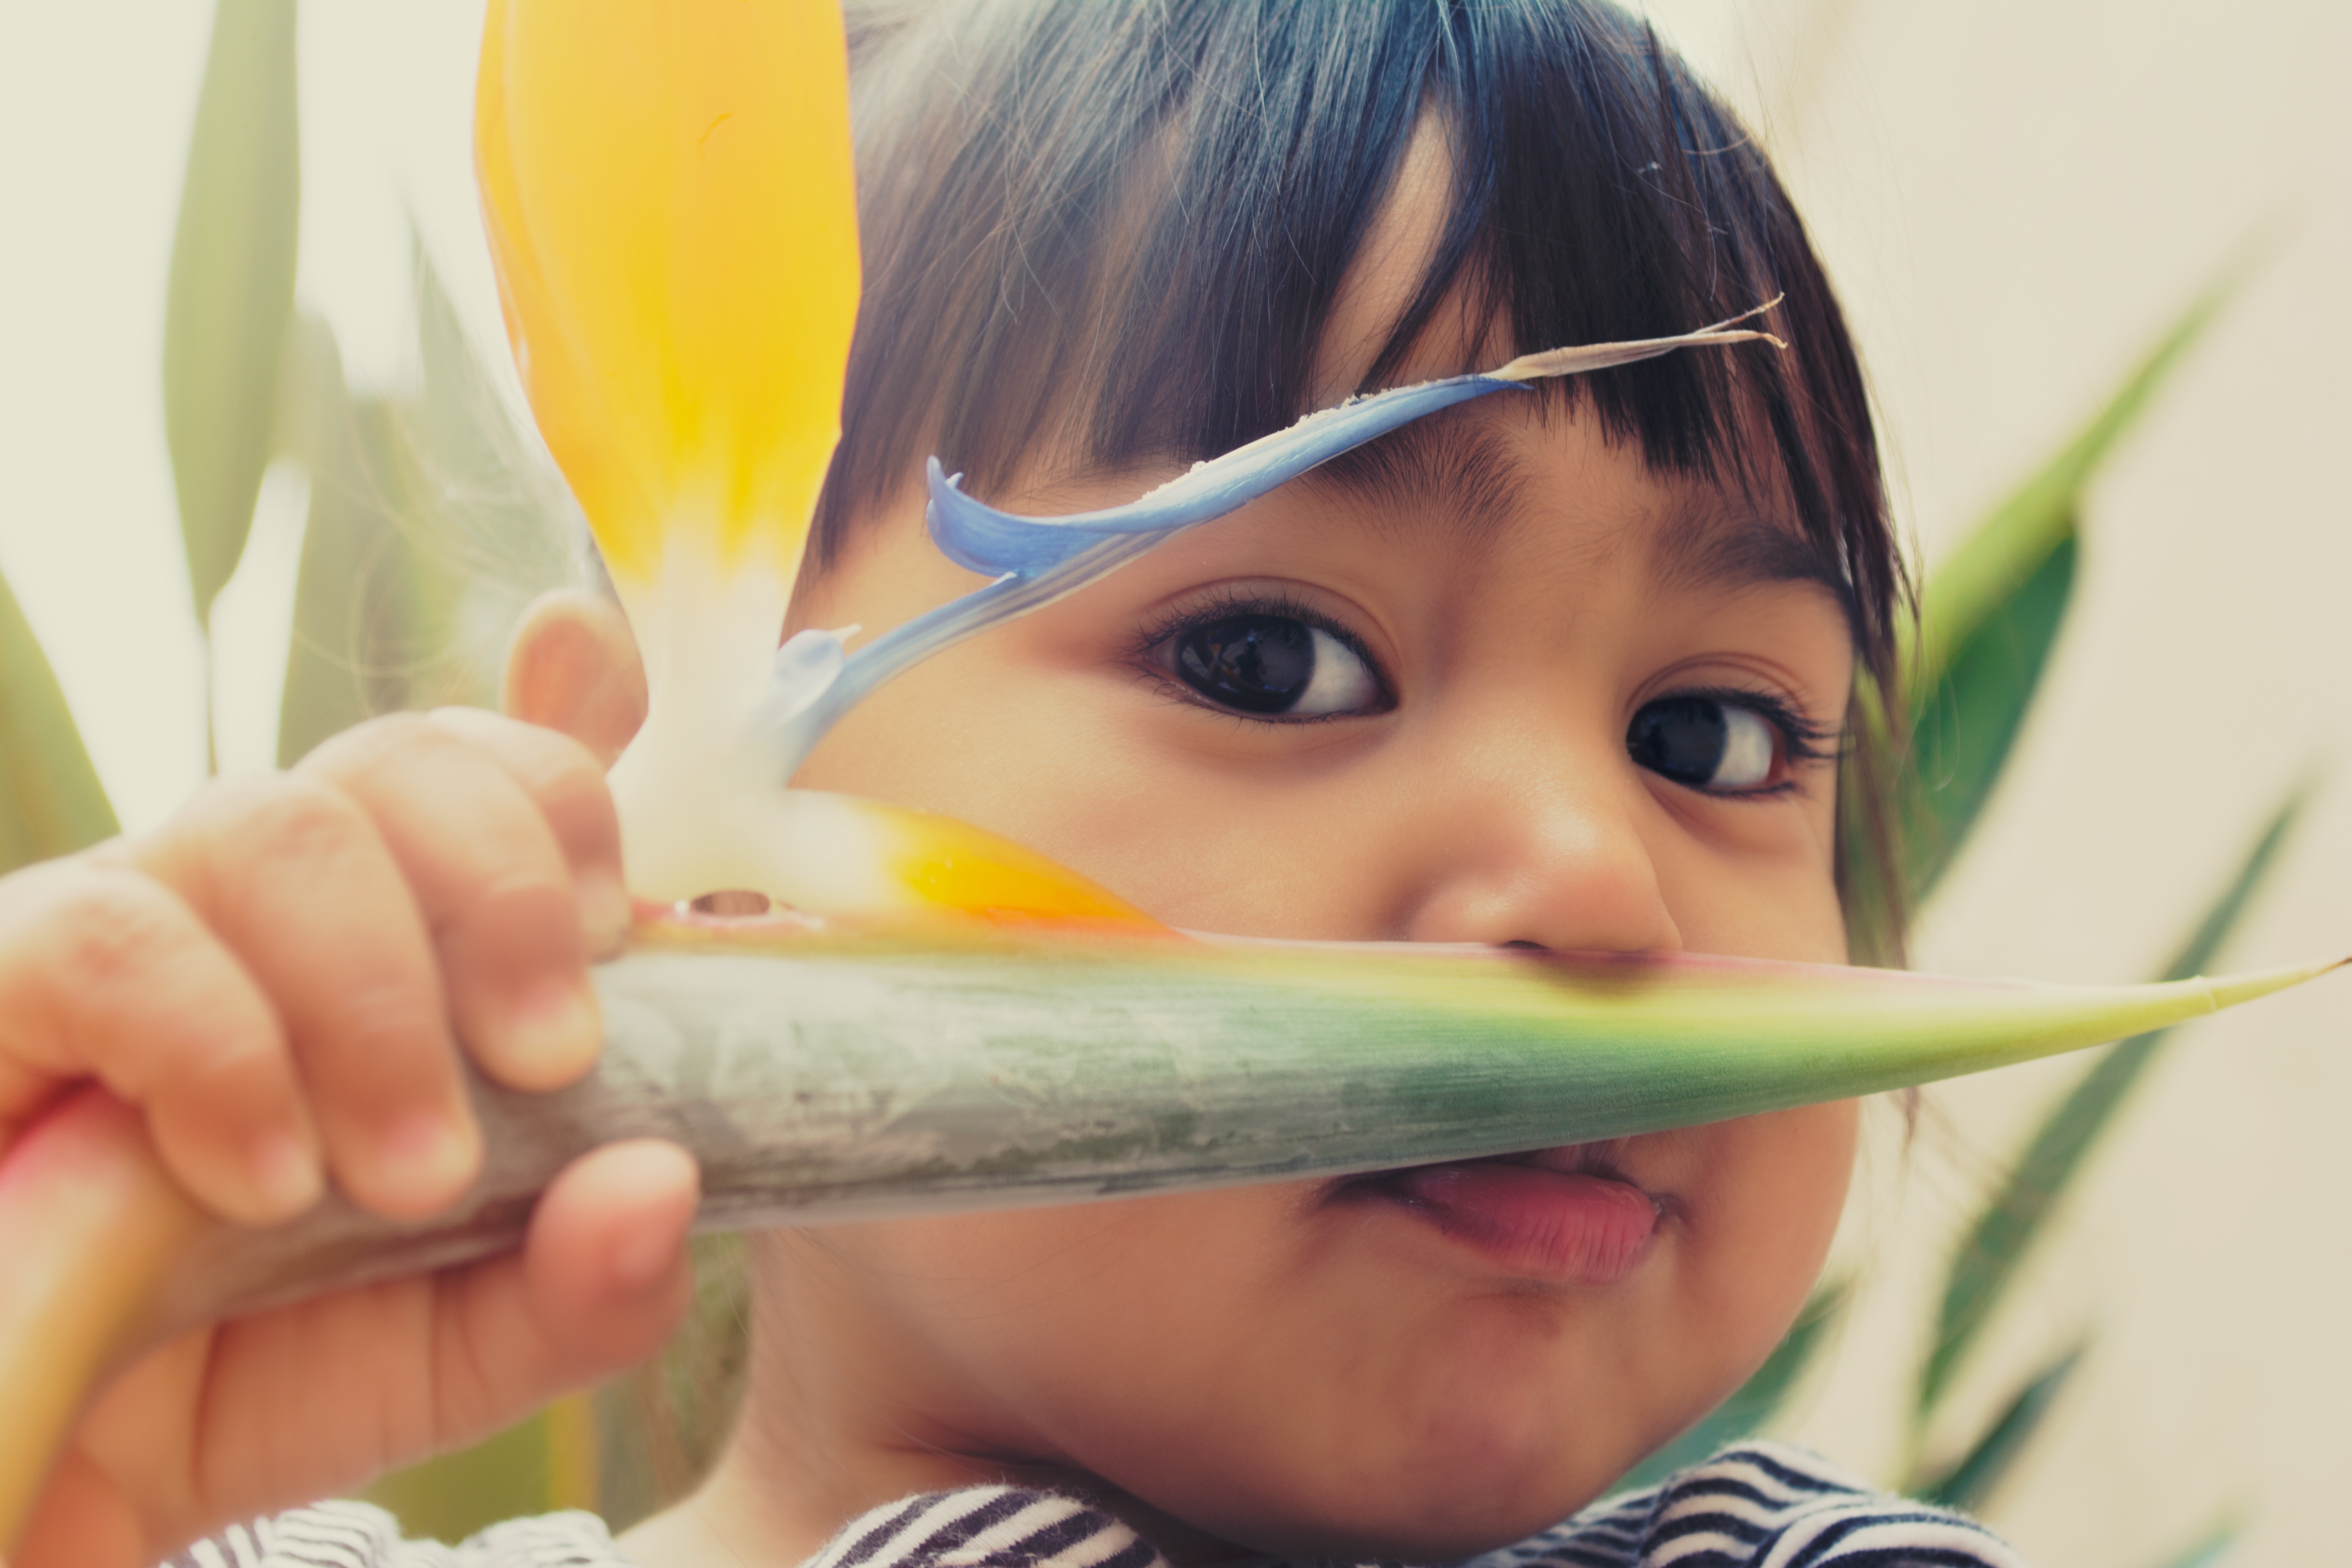
grass, outdoor, people, girl, hair, white, field, photography, flower, cute, summer, female, portrait, model, finger, spring, green, natural, child, facial expression, hairstyle, smile, mouth, close up, face, nose, happy, happiness, eye, glasses, head, skin, beauty, organ, tooth, sweetness, flavor